Second voyage of HMS Beagle

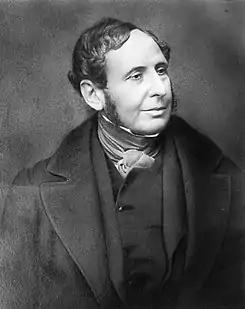
Robert FitzRoy

The 27-year-old FitzRoy had hopes of commanding a second expedition to continue the South American survey, but when he heard that the Lords of the Admiralty no longer supported this, he grew concerned about how to return the Fuegians. He made an agreement with the owner of a small merchant-vessel to take himself and five others back to South America, but a kind uncle heard of this and contacted the Admiralty. Soon afterwards, FitzRoy heard that he was to be appointed commander of HMS "Chanticleer" to go to Tierra del Fuego, but due to her poor condition, "Beagle" was substituted. On 27 June 1831, FitzRoy was commissioned as commander of the voyage, and Lieutenants John Clements Wickham and Bartholomew James Sulivan were both appointed.